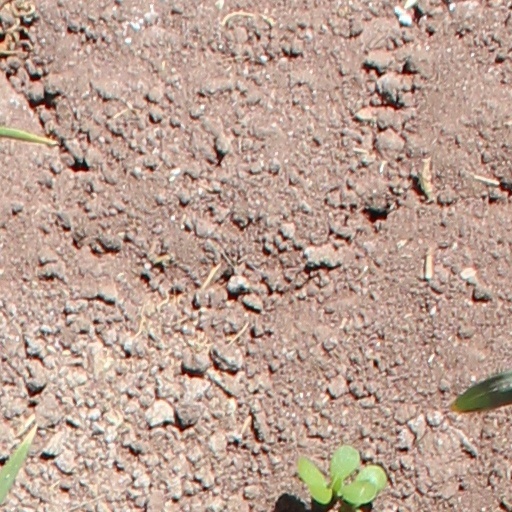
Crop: wheat